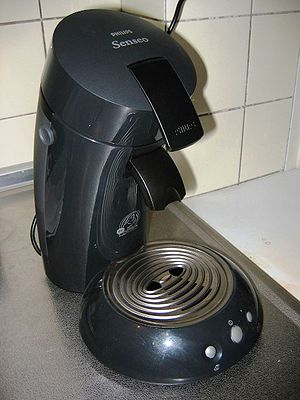
Senseo
Senseo kaffemaskine i sort
Senseo er et registreret varemærke for en kaffemaskine og kaffebrygningssystem udviklet af hollandske Philips og Douwe Egberts. Senseo fremhæver at deres kaffebrygningssystem er nærmest revolutionerende, samt at det bygger på to grundlæggende innovative ideer, nemlig de plader der anvendes til at holde kaffepuden, og dets unikke design. Senseo fremhæver selv, at der ligger ca. 10 års forskning bag kaffesmagen og bag udvikling af selve kaffemaskinens funktionalitet.